Film Roman

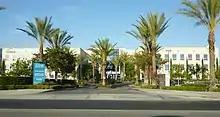
Film Roman's former headquarters in Burbank.

Film Roman was an American animation studio based in Burbank, California and later in Woodland Hills, California. The company had several owners including Digital Production Services, Ltd., IDT Entertainment, Starz, Inc. and Waterman Entertainment.